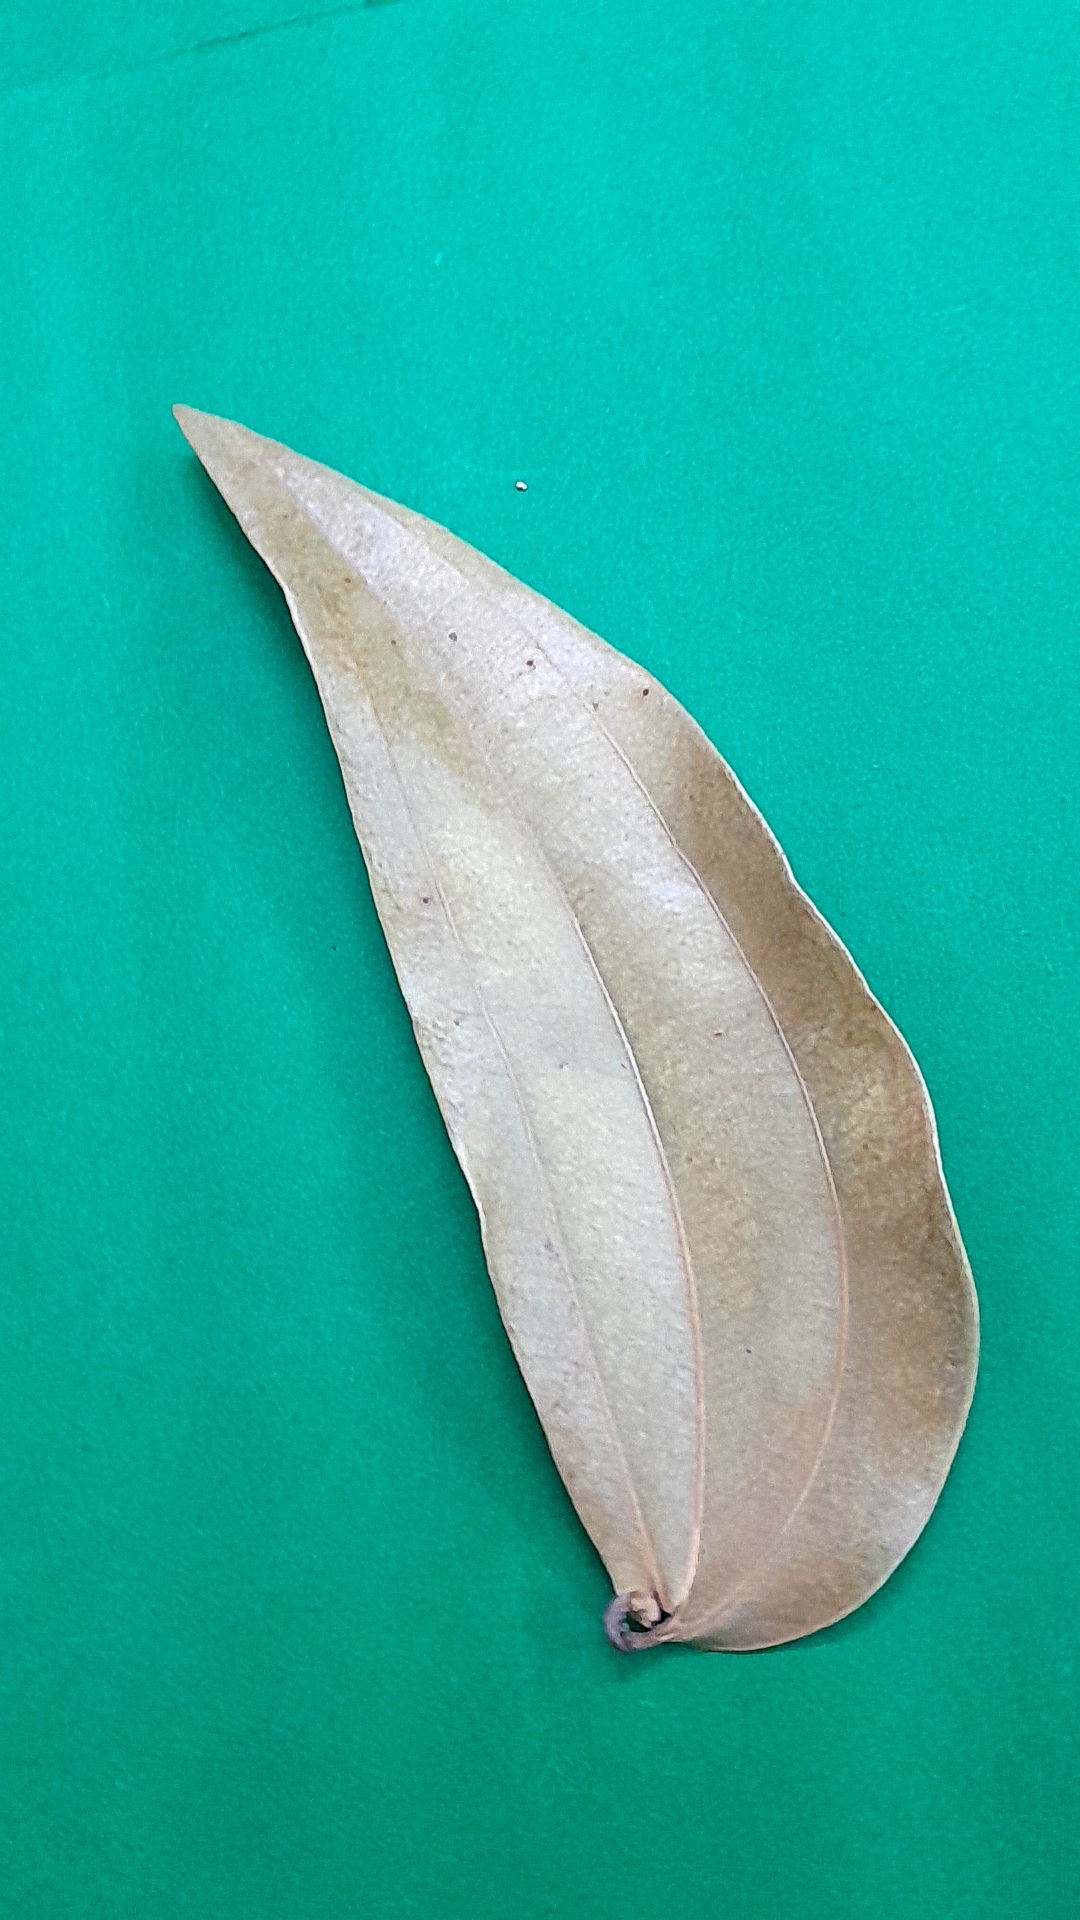
Label: Dry Leaf